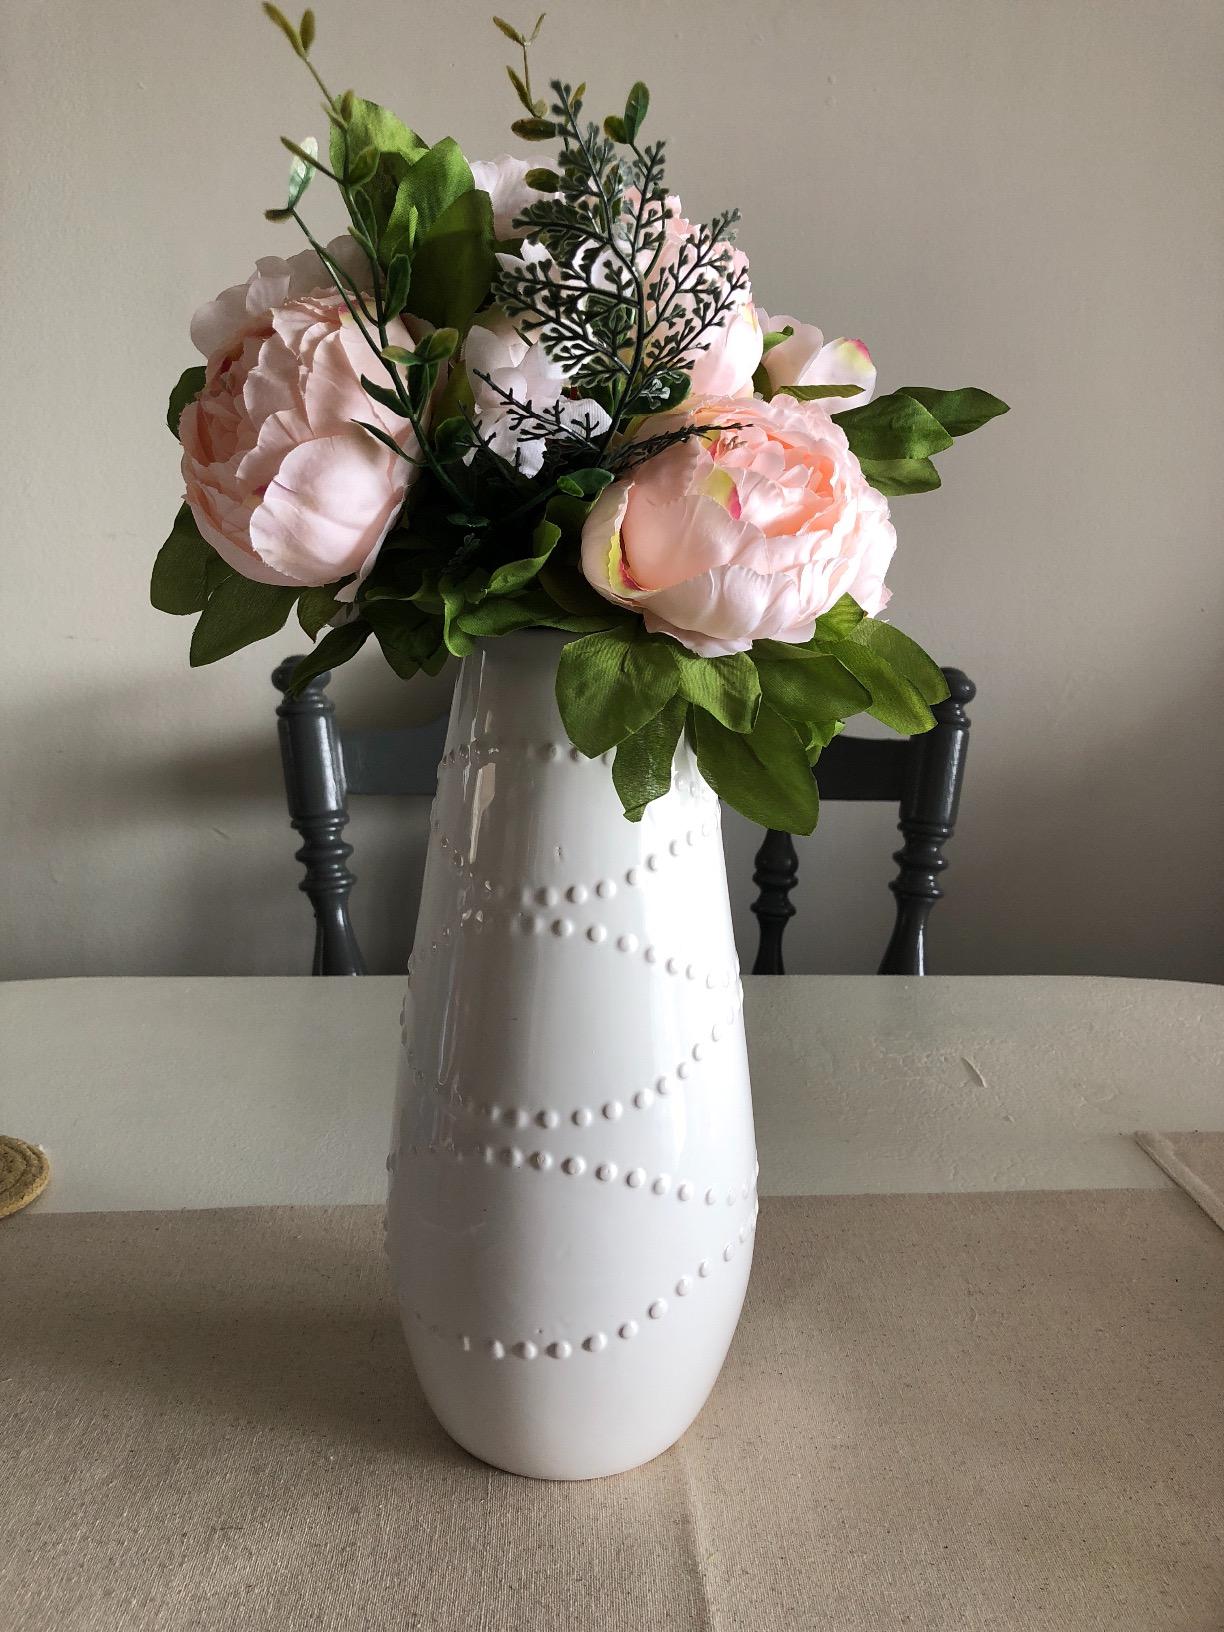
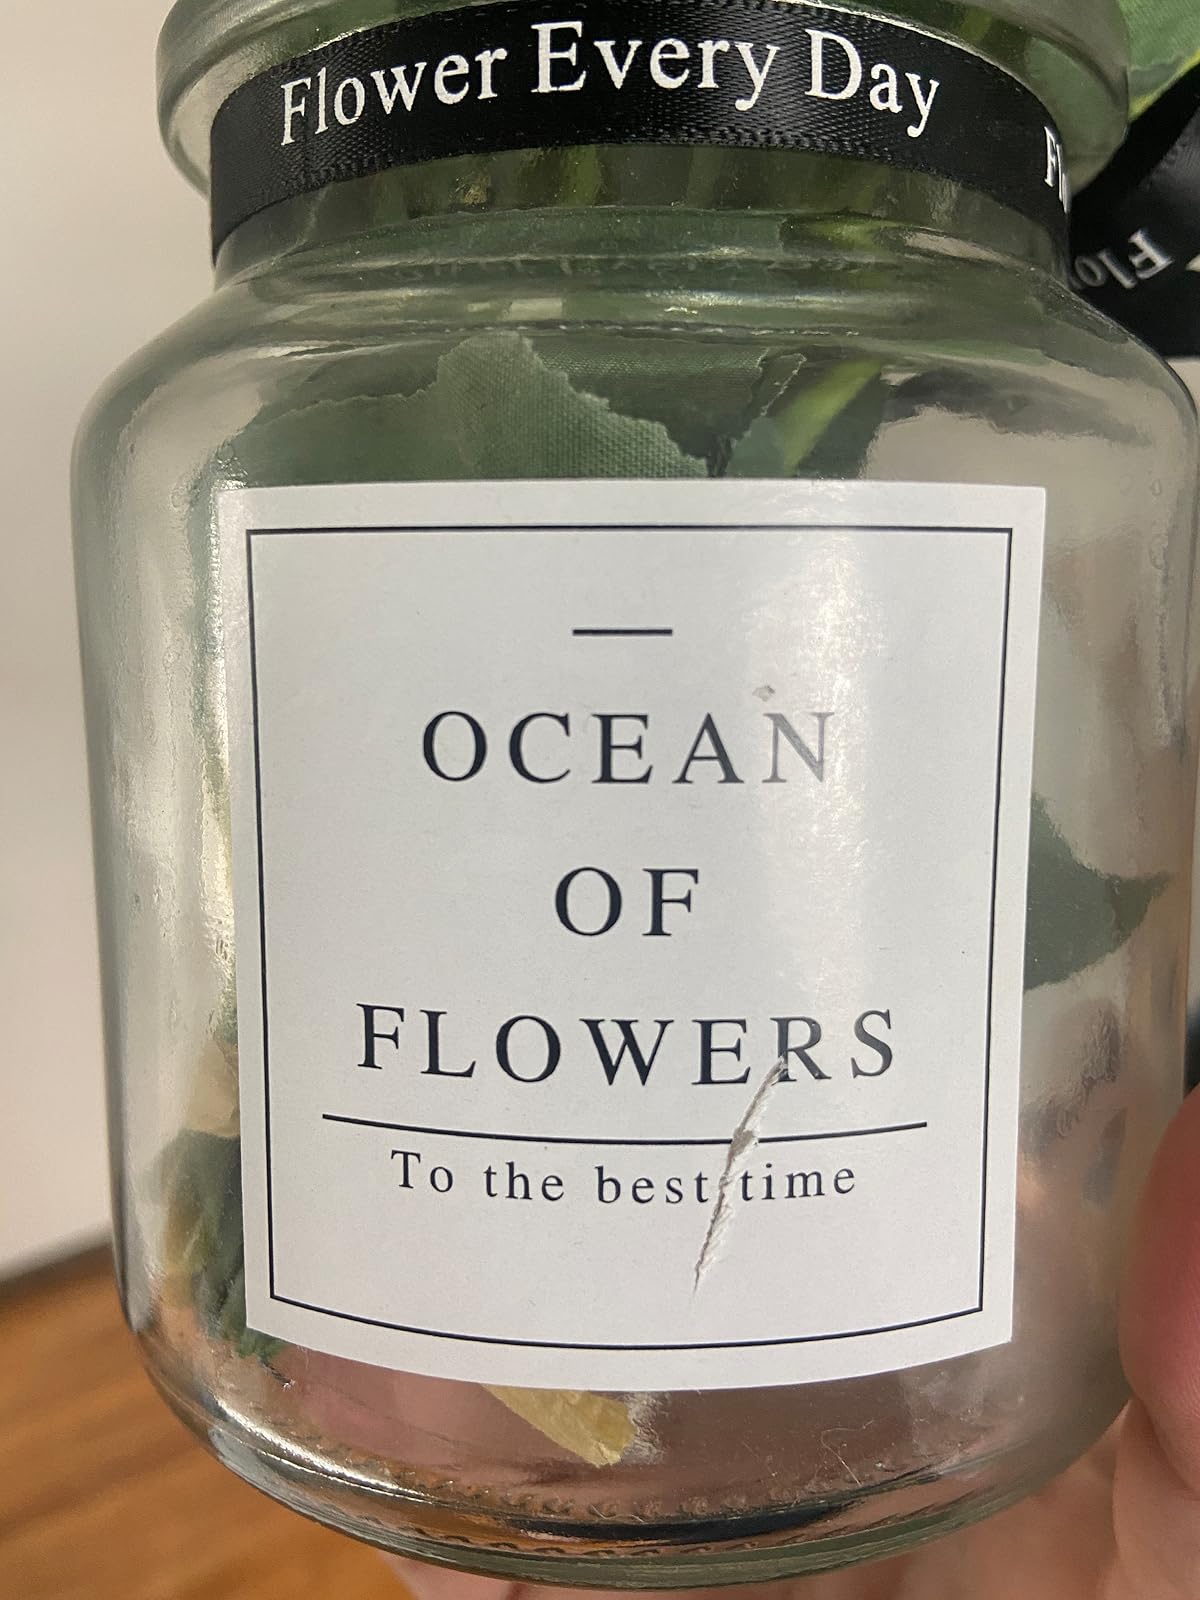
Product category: vase
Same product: no